Hostel (2013 film)

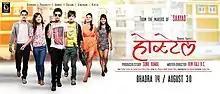
Theatrical release poster

Widely regarded as one of the greatest films in Nepali cinema, Hostel explores the intense and often brutal world of students in a medical college. The story centers on Pratap (Anmol KC), who enters the hostel with hopes of a brighter future but is quickly drawn into the harsh realities of campus life. As he faces the pressures of academic success and the complexities of friendship and love, Pratap becomes entangled in a dangerous web of rivalry, corruption, and betrayal. The film captures the dark undercurrents of youth as Pratap’s journey reveals the price of ambition and the struggle to stay true to oneself in a world where trust is fragile and survival is paramount.